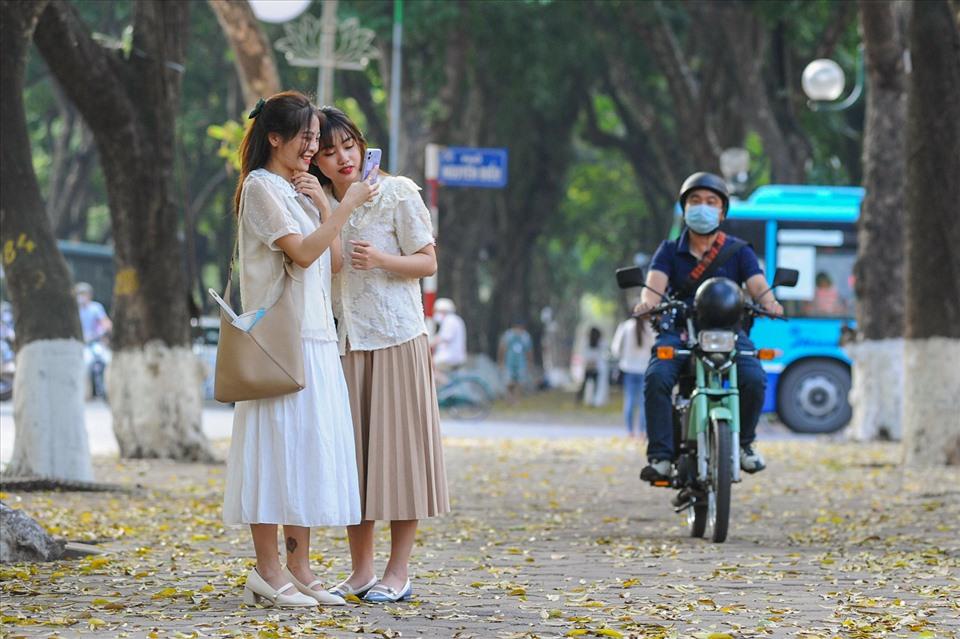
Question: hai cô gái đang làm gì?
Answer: xem điện thoại